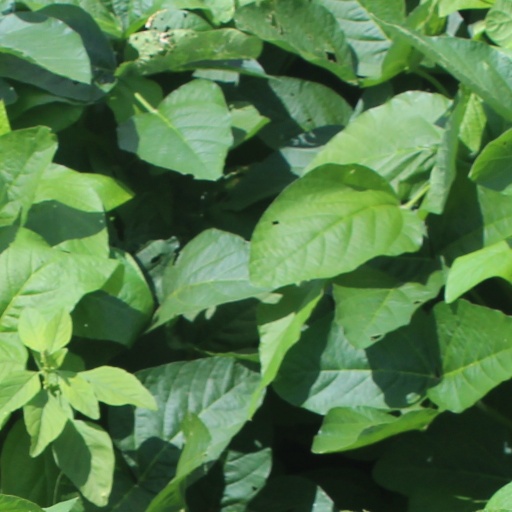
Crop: soybean